RCA Lyra

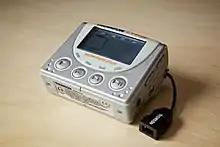
Thomson Lyra PDP2222

These compact sized players with aluminium finishes were released in 2003. They have SD/MMC card slots for expansion. The RD1021 has 64 MB integrated flash memory while the RD1071 has 128 MB and RD1075 has 256 MB.